2022 DuraMAX Drydene 400

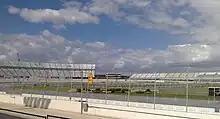
Dover Motor Speedway, the track where the race was held.

Dover Motor Speedway is an oval race track in Dover, Delaware, United States that held at least one NASCAR race each year since 1969, including two per year from 1971 to 2020. In addition to NASCAR, the track also hosted USAC and the NTT IndyCar Series. The track features one layout, a concrete oval, with 24° banking in the turns and 9° banking on the straights. The speedway is owned and operated by Speedway Motorsports.